Paisley Abbey

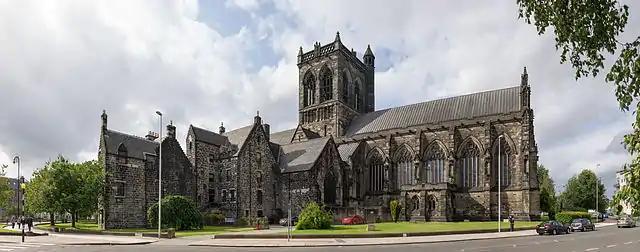
Paisley Abbey from the south east

A succession of fires and the collapse of the tower in the 15th and 16th centuries left the building in a partially ruined state. Although the western section was still used for worship, the eastern section was widely plundered for its stone. From 1858 to 1928 the north porch and the eastern choir were reconstructed on the remains of the ruined walls by the architect Macgregor Chalmers. After his death, work on the choir was completed by Sir Robert Lorimer.